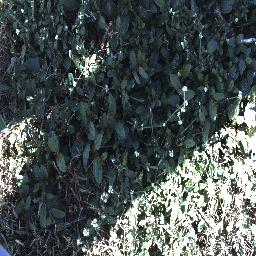
Label: chinee_apple